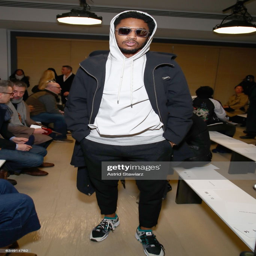
hip hop artist attends the collection during , fashion week